Lohmann Brown

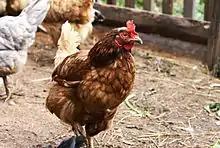
A Lohmann Brown hen

The Lohmann Brown is a brown variety of chicken, specifically bred for egg-laying purposes. It is a crossbred line and is selectively bred from lines of the Rhode Island breed. They start to lay eggs at about 19 weeks and produce up to 320 eggs up to an age of 72 weeks (one year production). Eggs are laid nearly daily, normally during the morning hours.